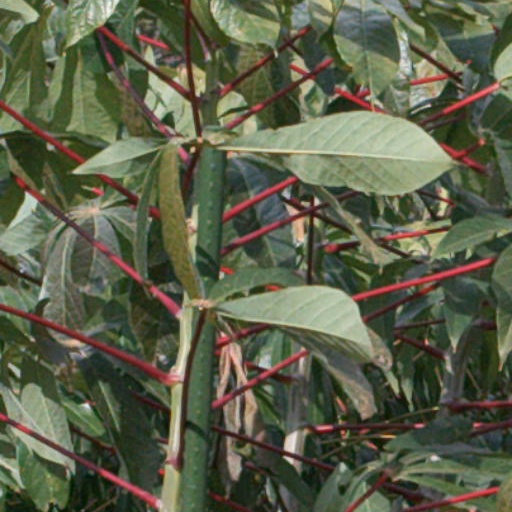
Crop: cassava